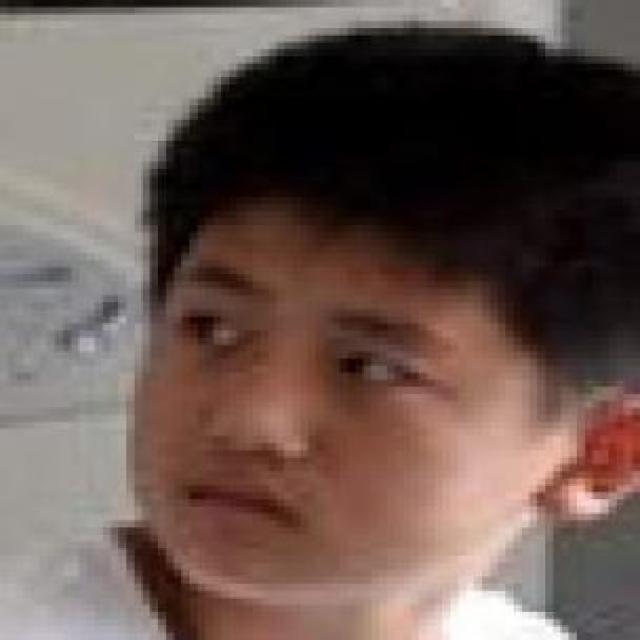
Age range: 13-20